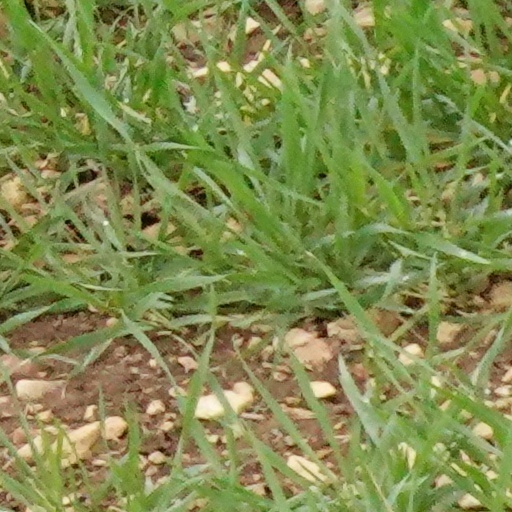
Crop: wheat